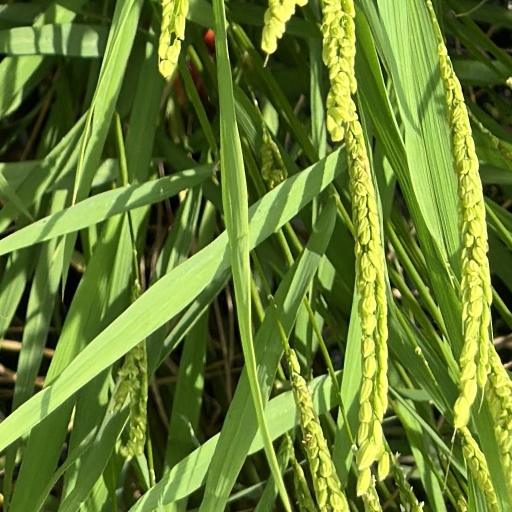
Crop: rice